Firing Line (TV program)

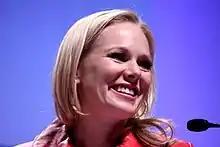
Hoover (pictured in 2011) became host in 2018

"Firing Line" began on April 4, 1966, as an hour-long show (including breaks) for commercial television. The program was produced at WOR-TV in New York City and was syndicated nationally through that station's parent company RKO General and later Show Corporation of America, a syndication firm which RKO acquired majority ownership of in 1968. "Firing Line" was mainly seen on weekends in low-rated afternoon or late-night time slots, because of the program's admitted appeal to a small, "middle-brow" demographic group. The first 39 episodes of the series were taped in black-and-white; the series was converted to color in January 1967.